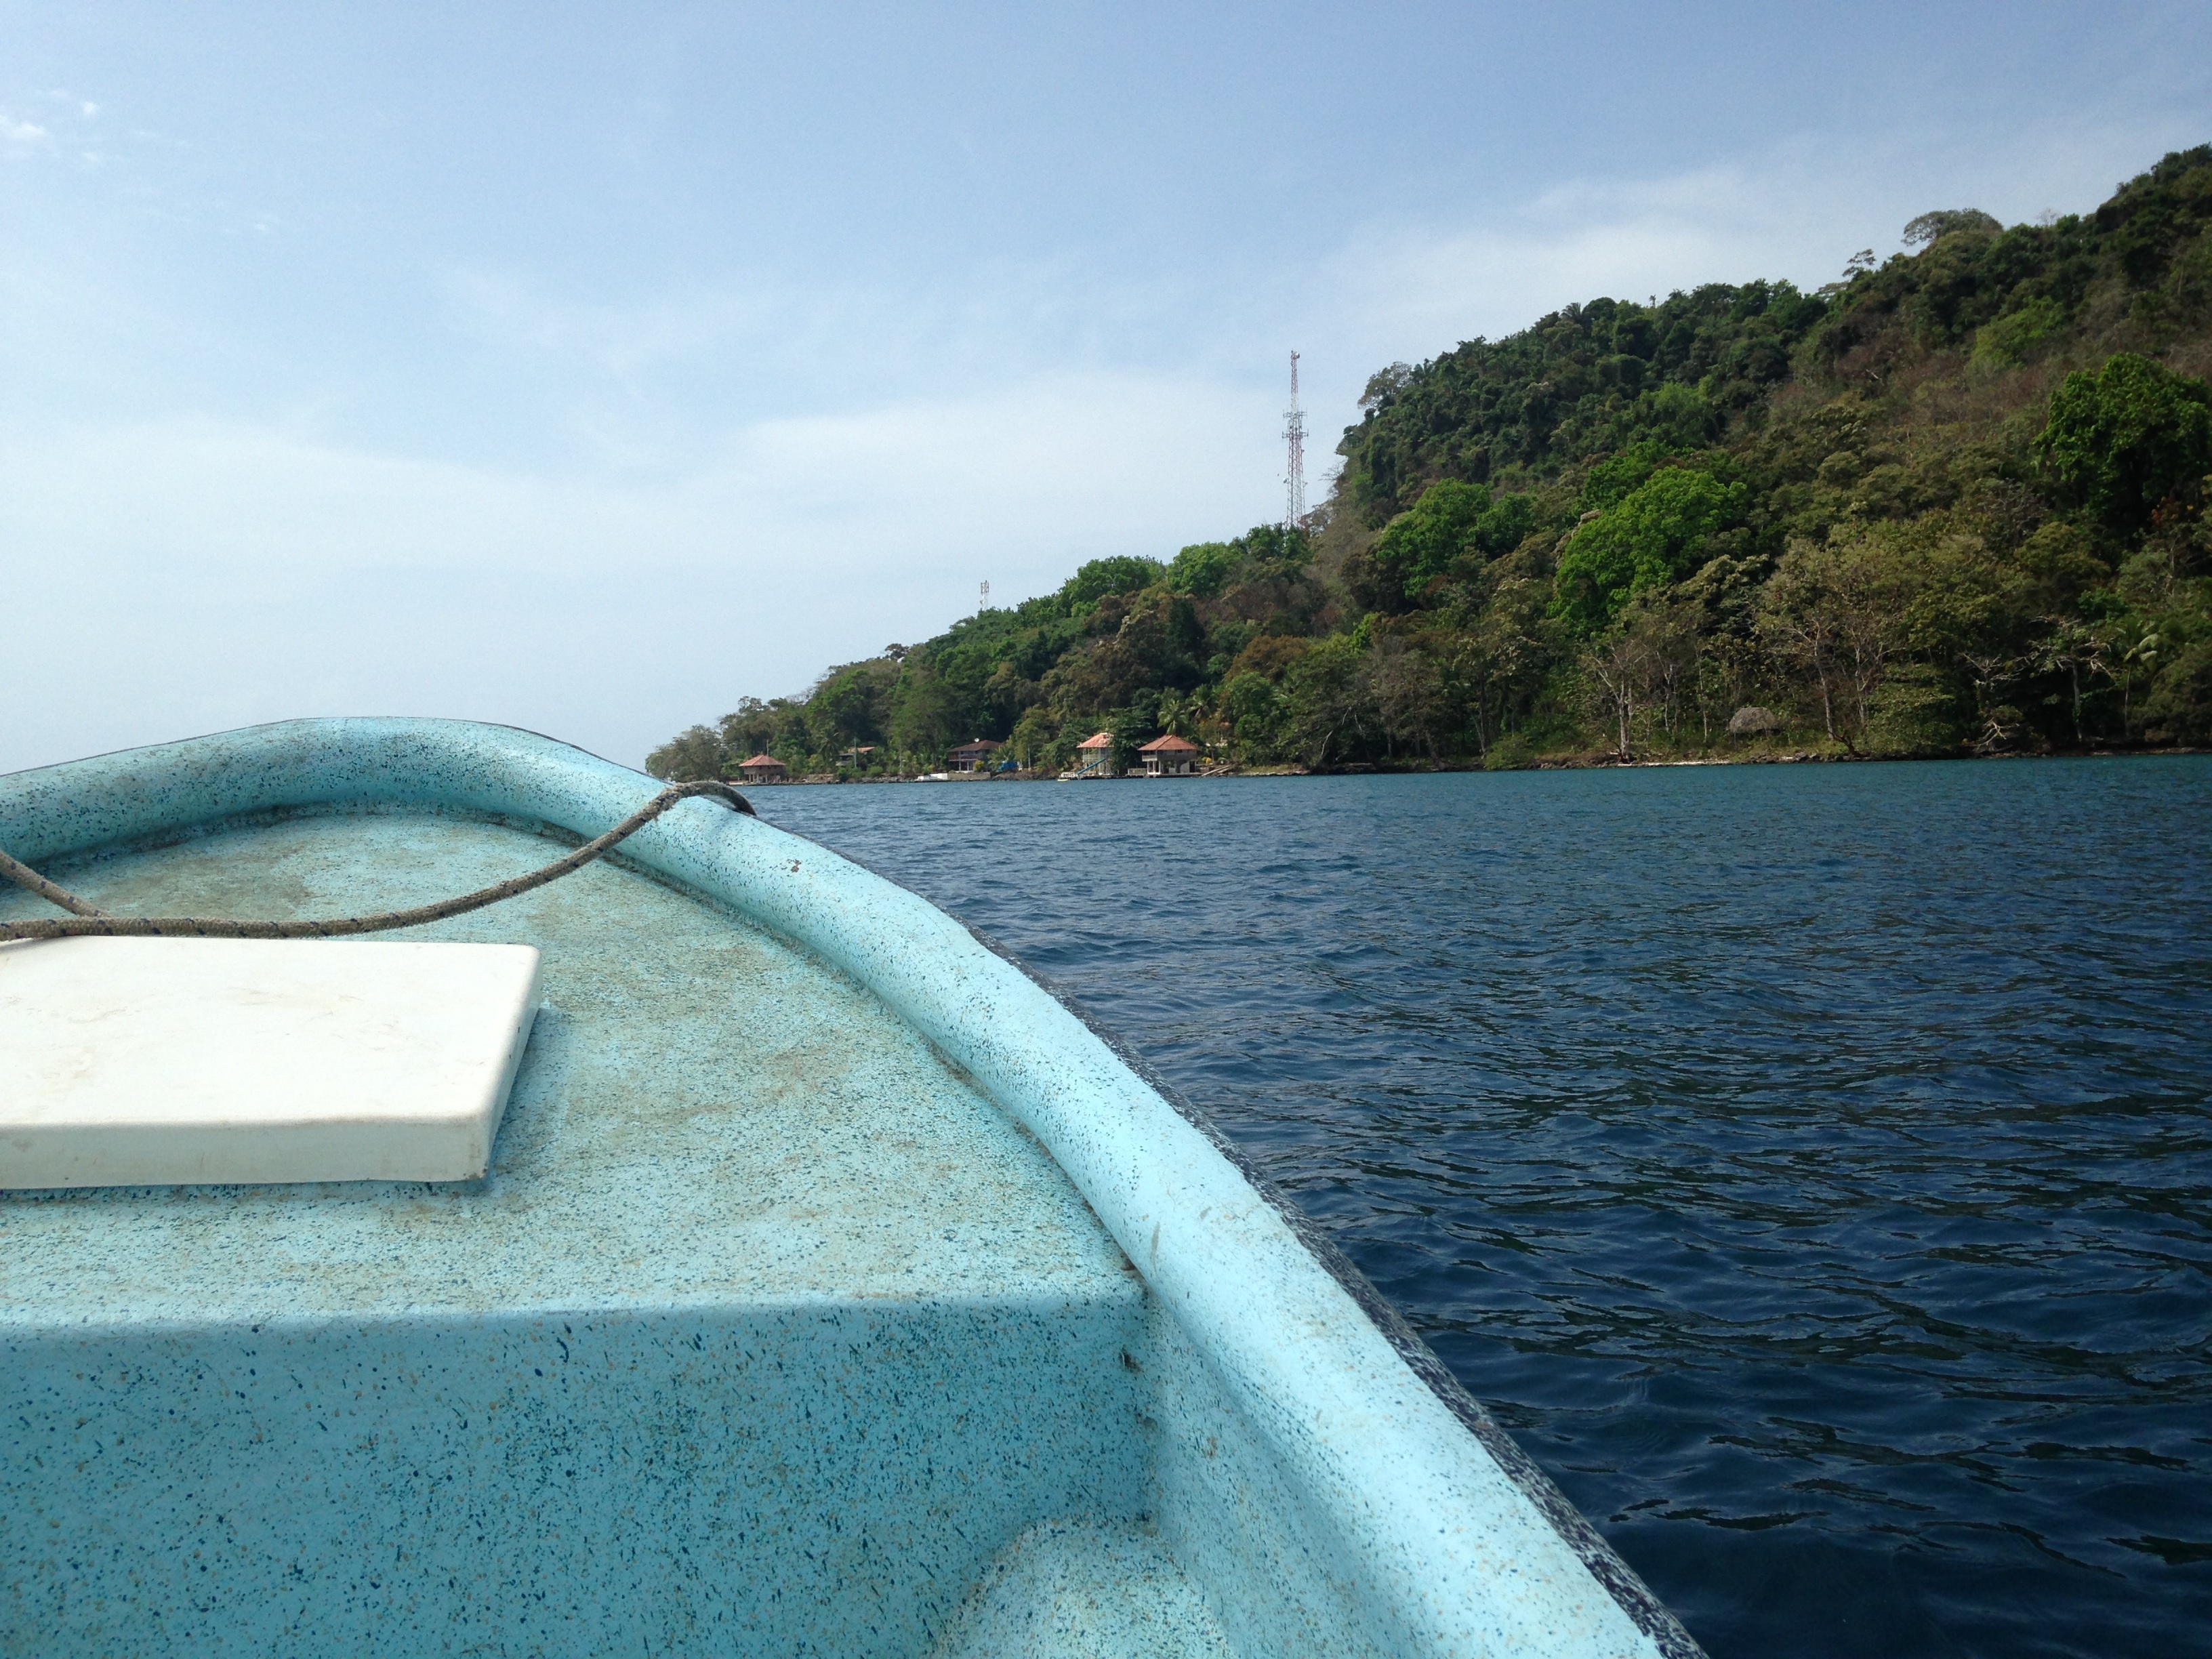
sea, coast, water, vehicle, bay, reservoir